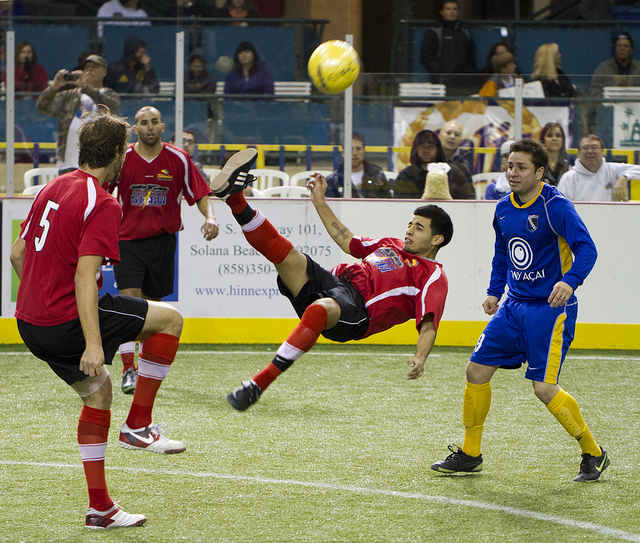
cầu thủ áo xanh đang tranh chấp bóng với các cầu thủ áo đỏ